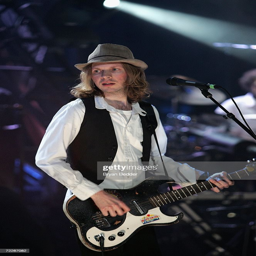
artist performs onstage at awards .